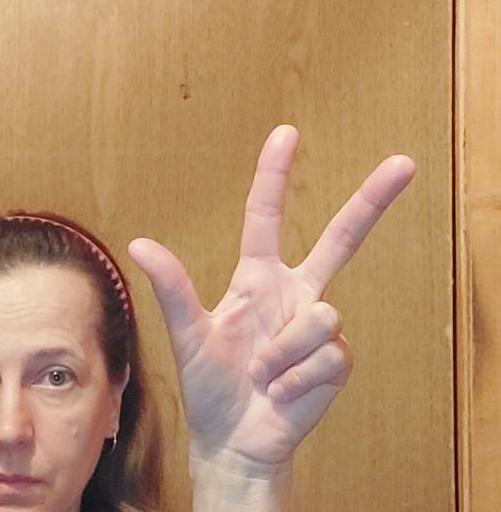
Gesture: three2